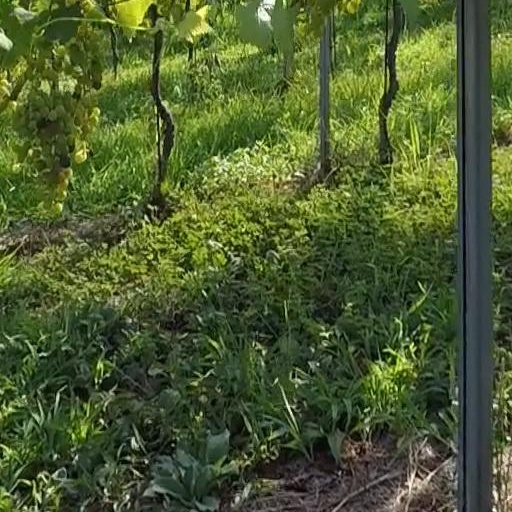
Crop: grape